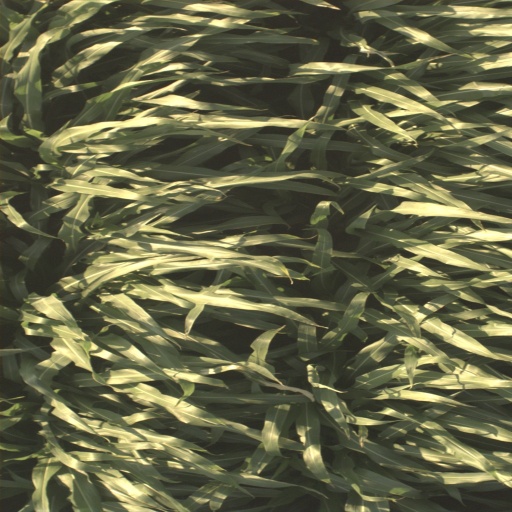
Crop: sorghum